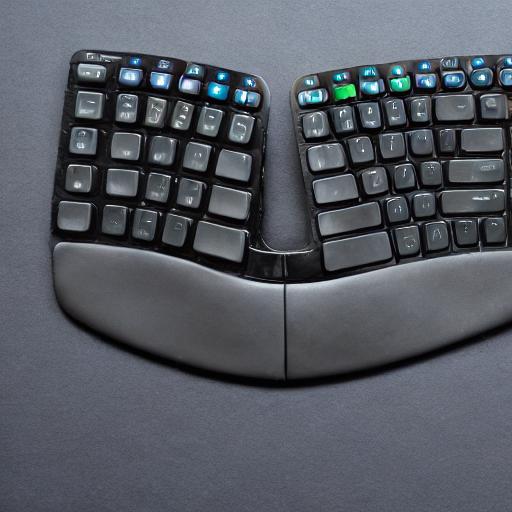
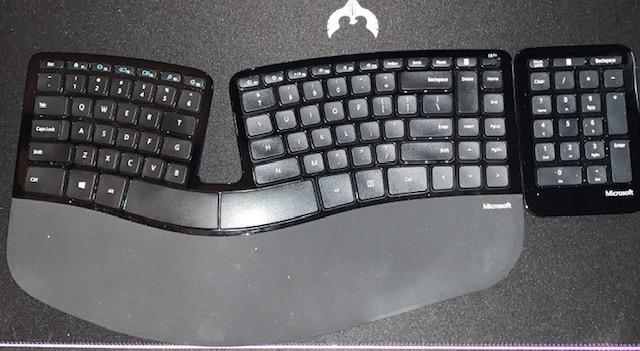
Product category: keyboard
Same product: no